Boeing Vertol CH-46 Sea Knight

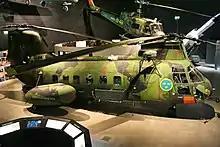
A HKP 4B of the Swedish Armed Forces on display at the Swedish Air Force Museum, Malmen, Sweden

In 1963, Sweden procured ten UH-46Bs from the US as a transport and anti-submarine helicopter for the Swedish Armed Forces, designated Hkp 4A. In 1973, a further eight Kawasaki-built KV-107s, which were accordingly designated Hkp 4B, were acquired to replace the older Piasecki H-21. During the Cold War, the fleet's primary missions were anti-submarine warfare and troop transportation. They were also frequently employed in the search and rescue role, most famously during the rescue operation of the MS "Estonia" after it sank in the Baltic Sea on 28 September 1994. In the 1980s, the Hkp 4A was phased out, having been replaced by the Eurocopter AS332 Super Puma; the later Kawasaki-built Sea Knights continued in operational service until 2011, they were replaced by the UH-60 Black Hawk and NH90.